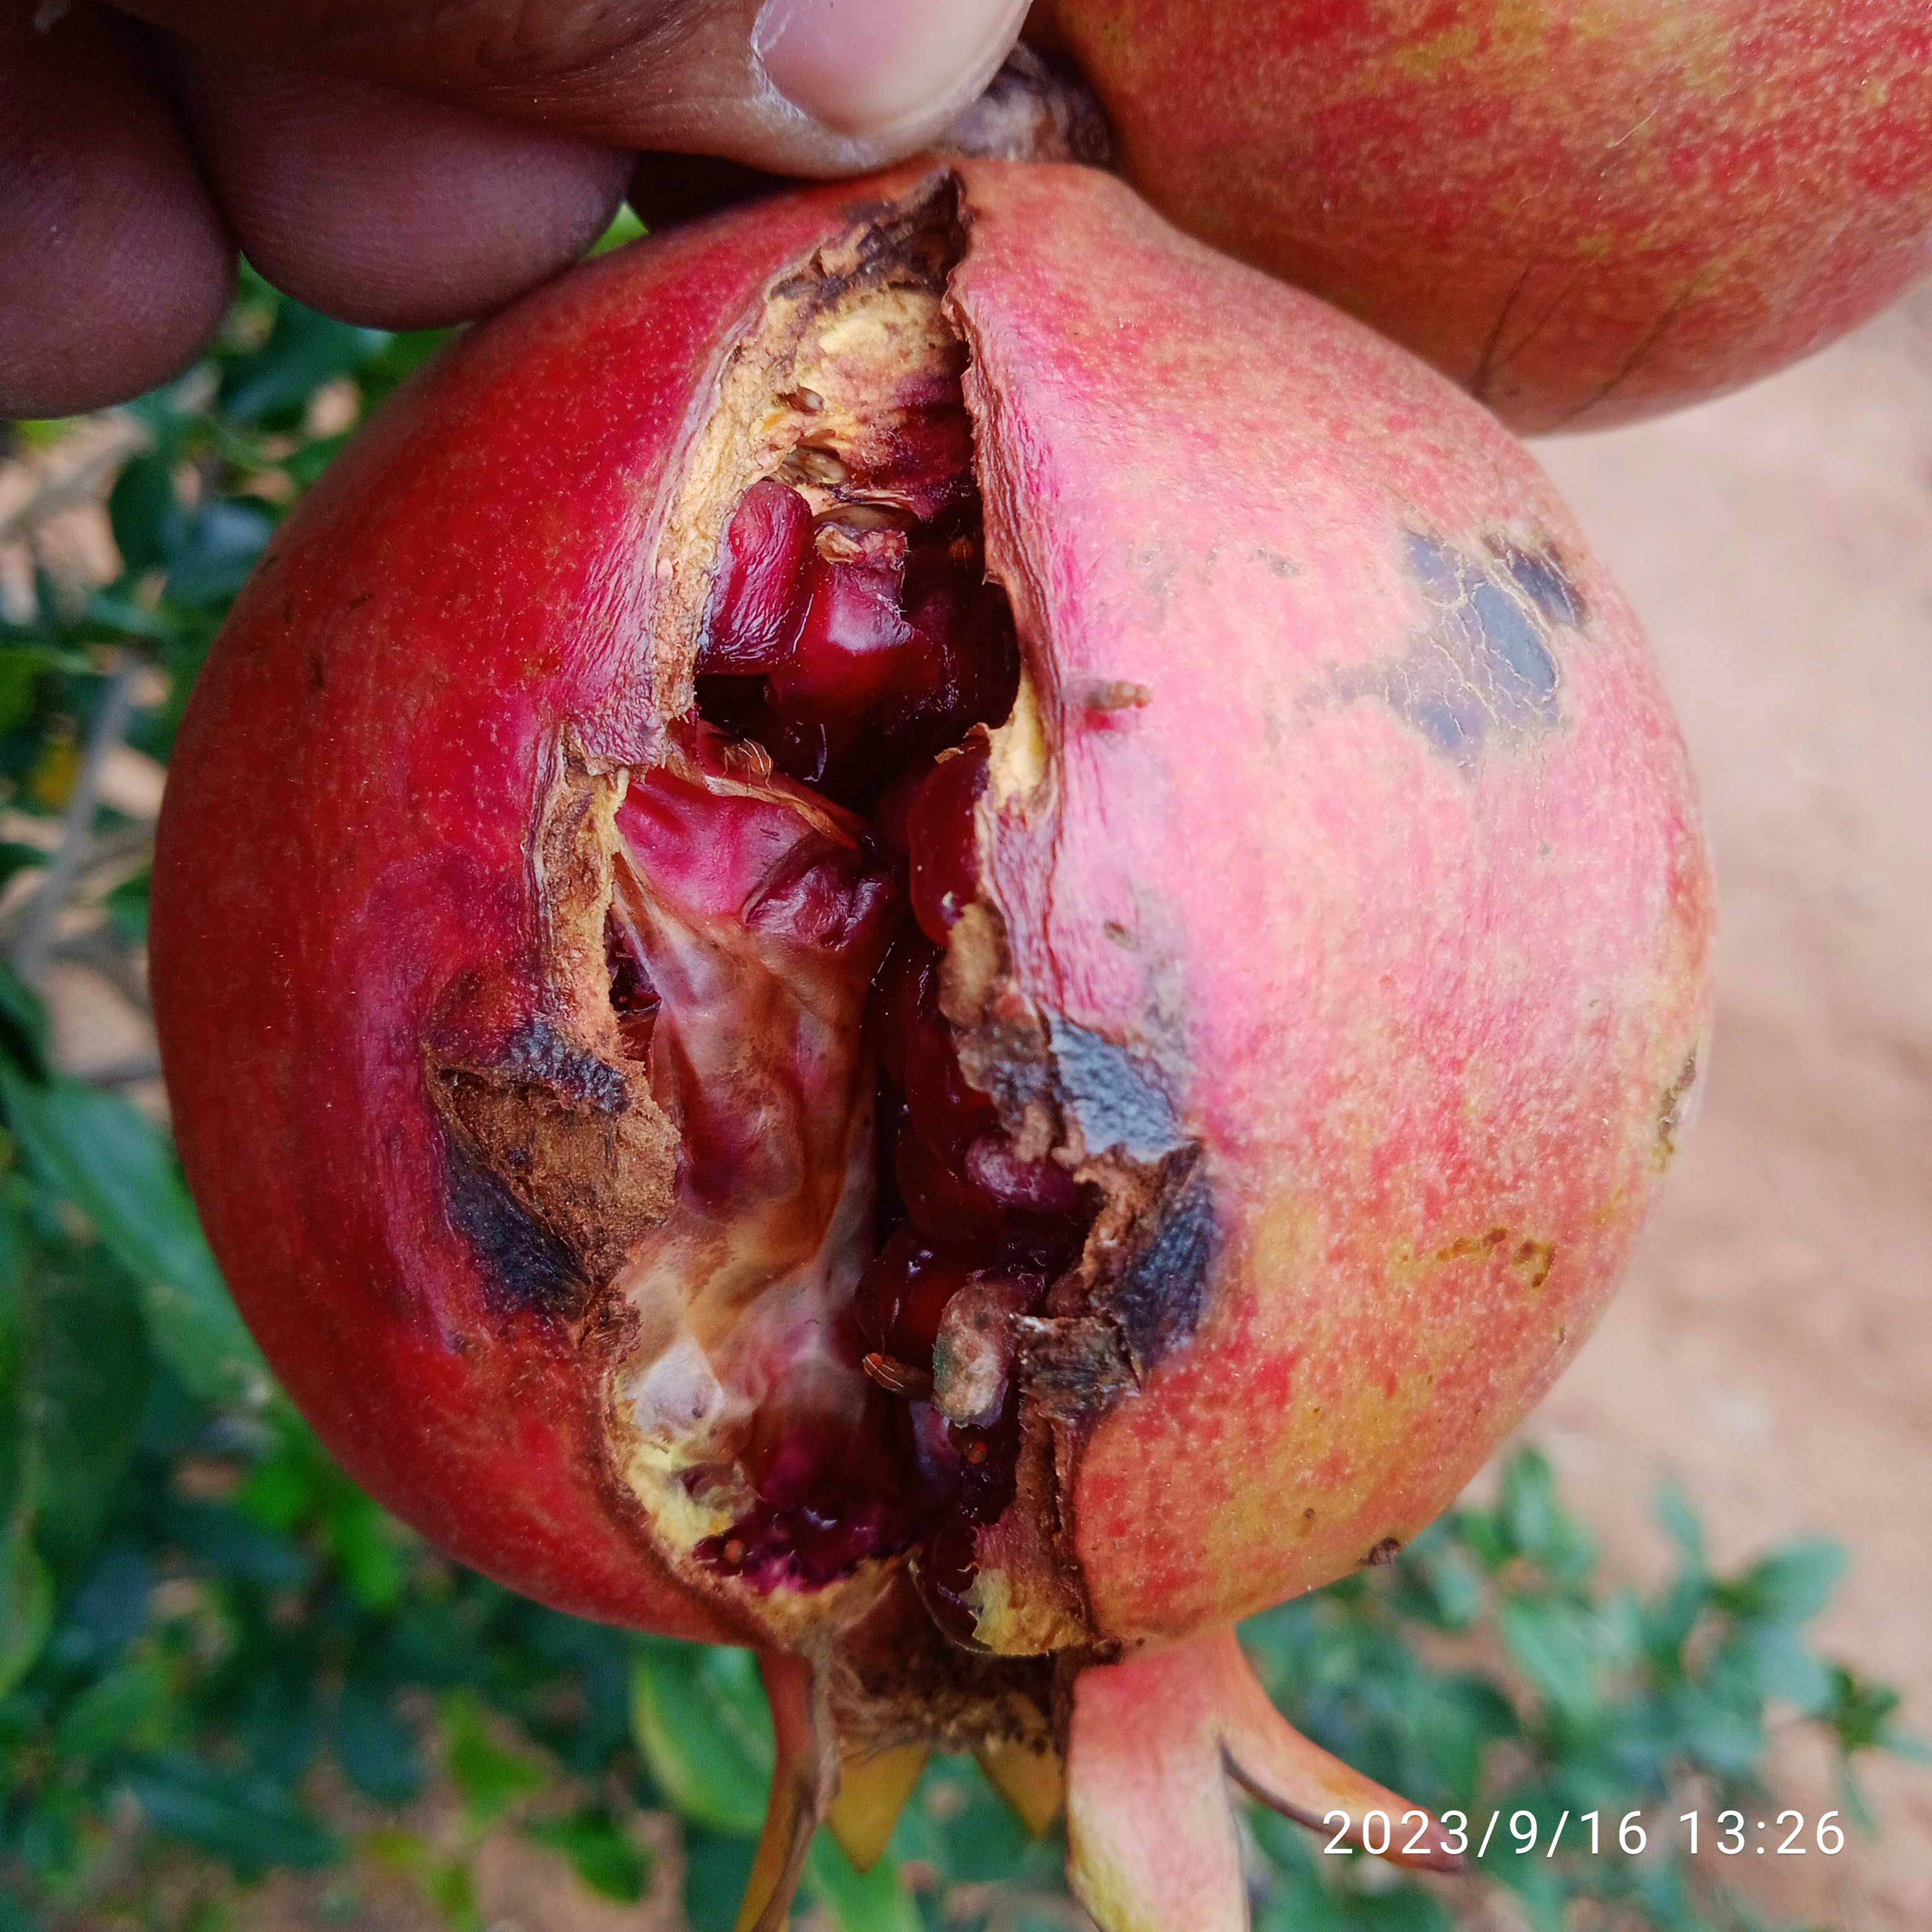
Label: Bacterial_Blight